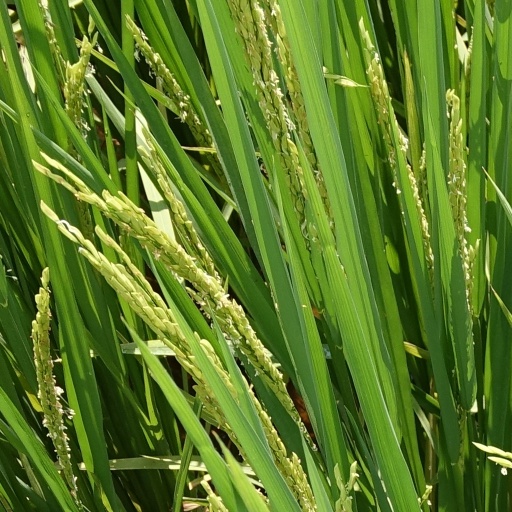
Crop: rice